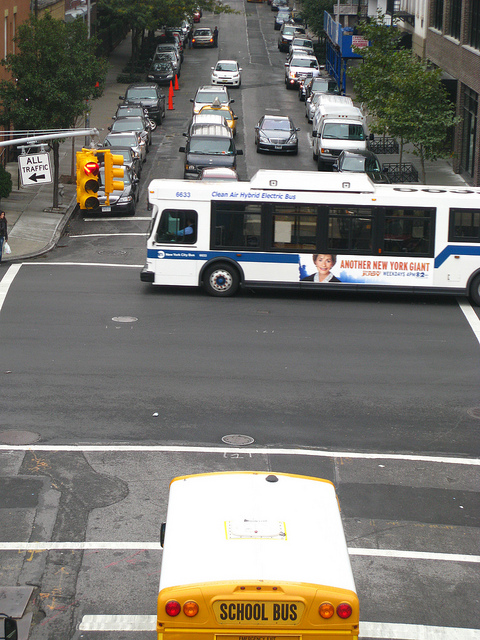
A bus passing through a four way intersection with traffic light.

a blue and white bus some cars a yellow bus and trees

a school bus is stopped at an intersection light while a bus crosses in the opposite direction

A large bus is crossing through an intersection.

One bus stopped at an intersection, while another goes past it.